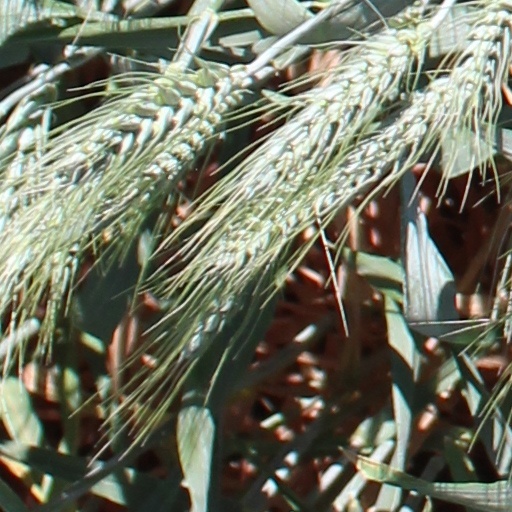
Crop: wheat